Fantine Thó

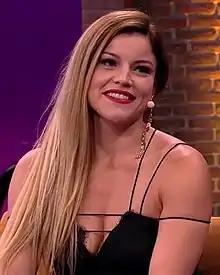
Thó in 2018

Fantine Rodrigues Thó (born 15 February 1979) is a Brazilian and Dutch singer, songwriter and instructor. In 2002, she won the talent show "Popstars" and joined the Brazilian girl group Rouge, with which she released four studio albums, "Rouge" (2002), "C'est La Vie" (2003), "Blá Blá Blá" (2004) and "Mil e Uma Noites" (2005), selling in all 6 million copies and becoming the most successful girl group of Brazil and Latin America, before leaving in 2005. In 2006, she formed the progressive rock band Banda Thó with her brother Jonathan and some friends, which did not give continuity at the end of the following year, when she married and moved to Netherlands.